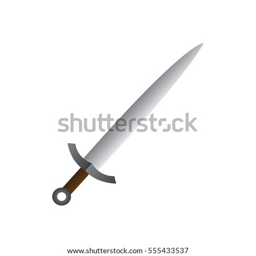
isolated sword on a white background